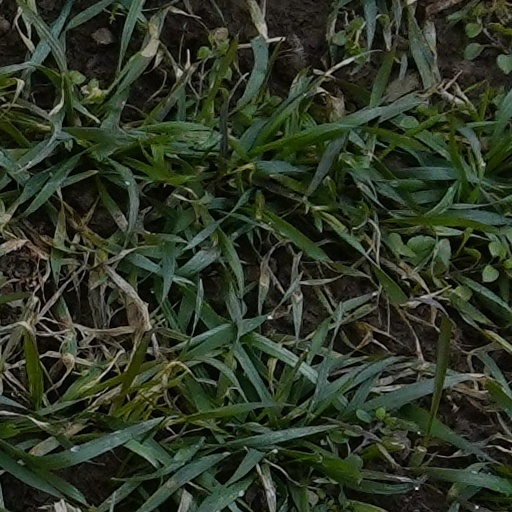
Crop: wheat